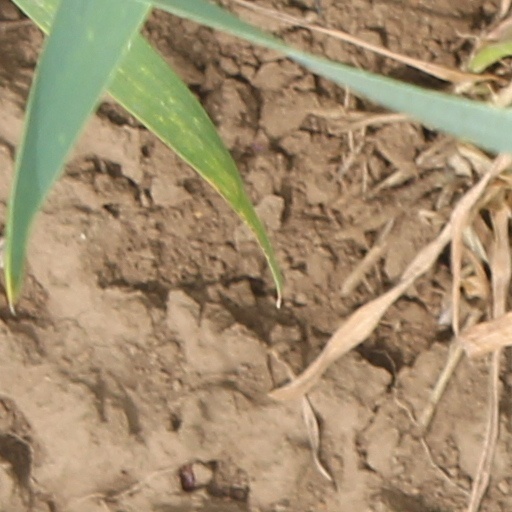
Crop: wheat